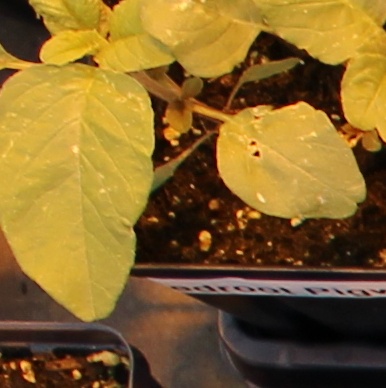
Label: Redroot Pigweed